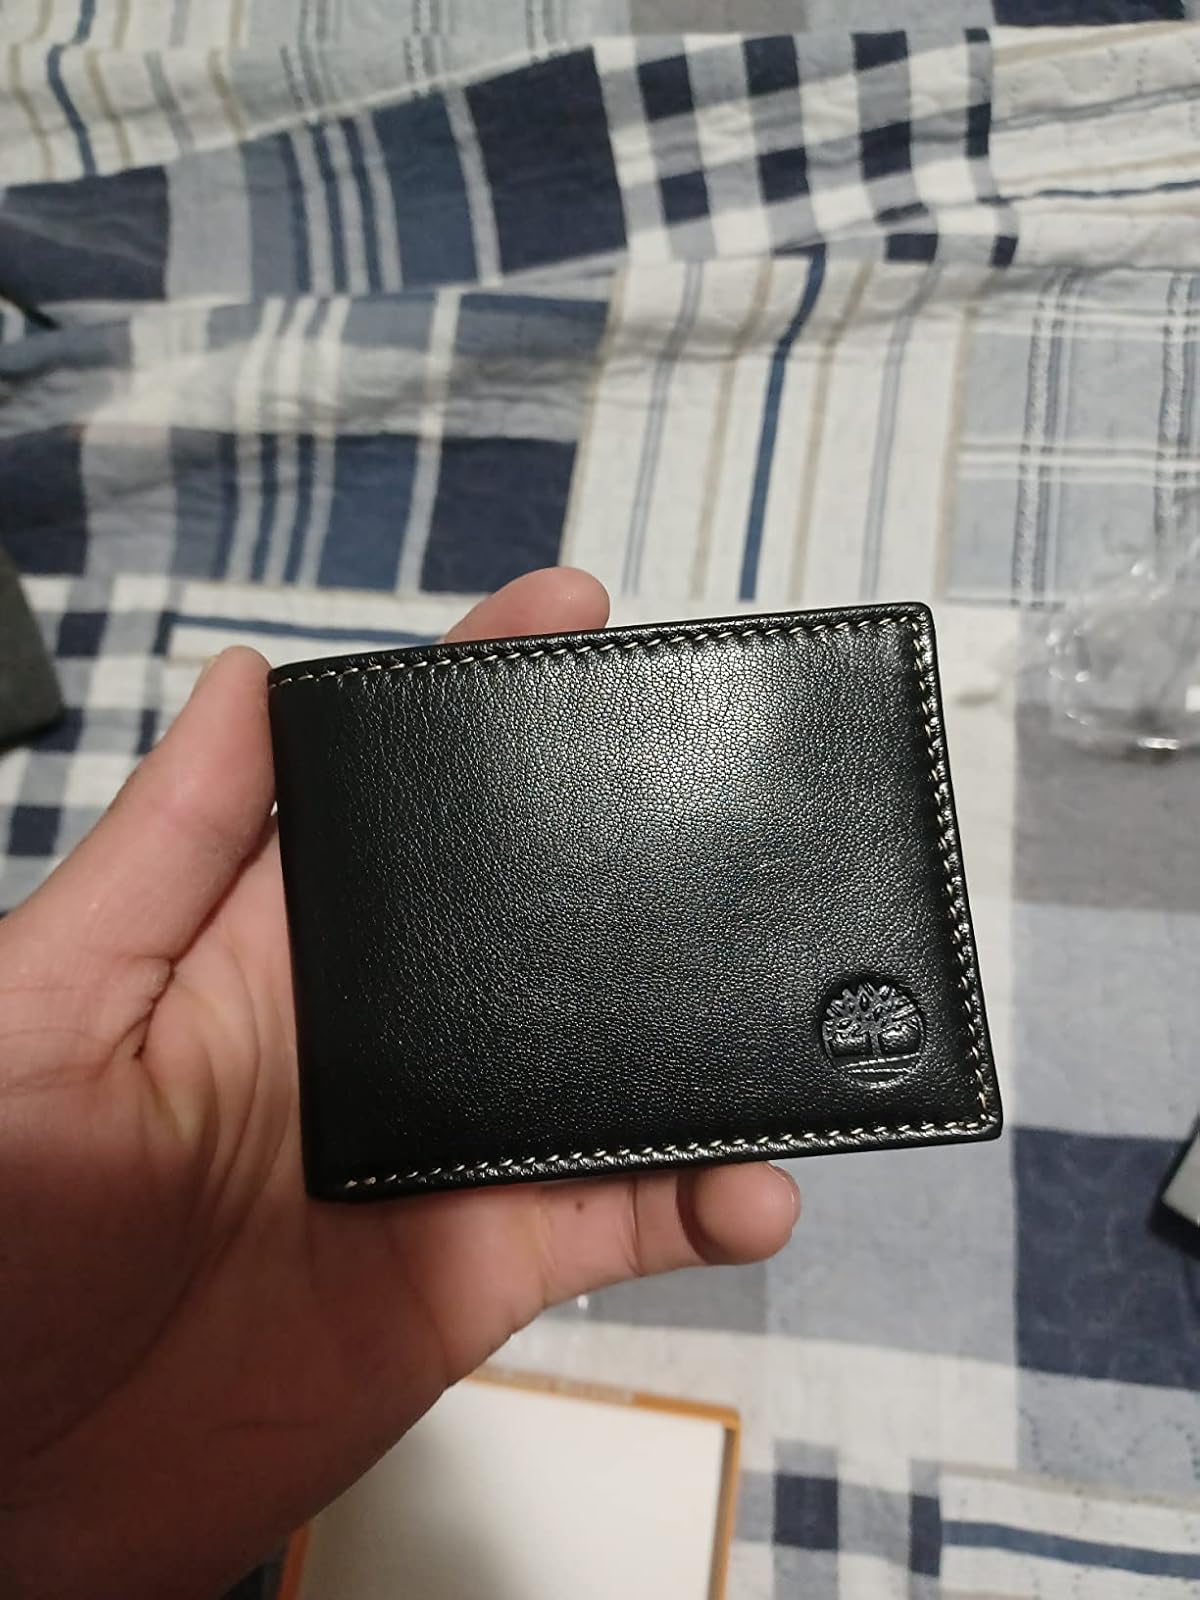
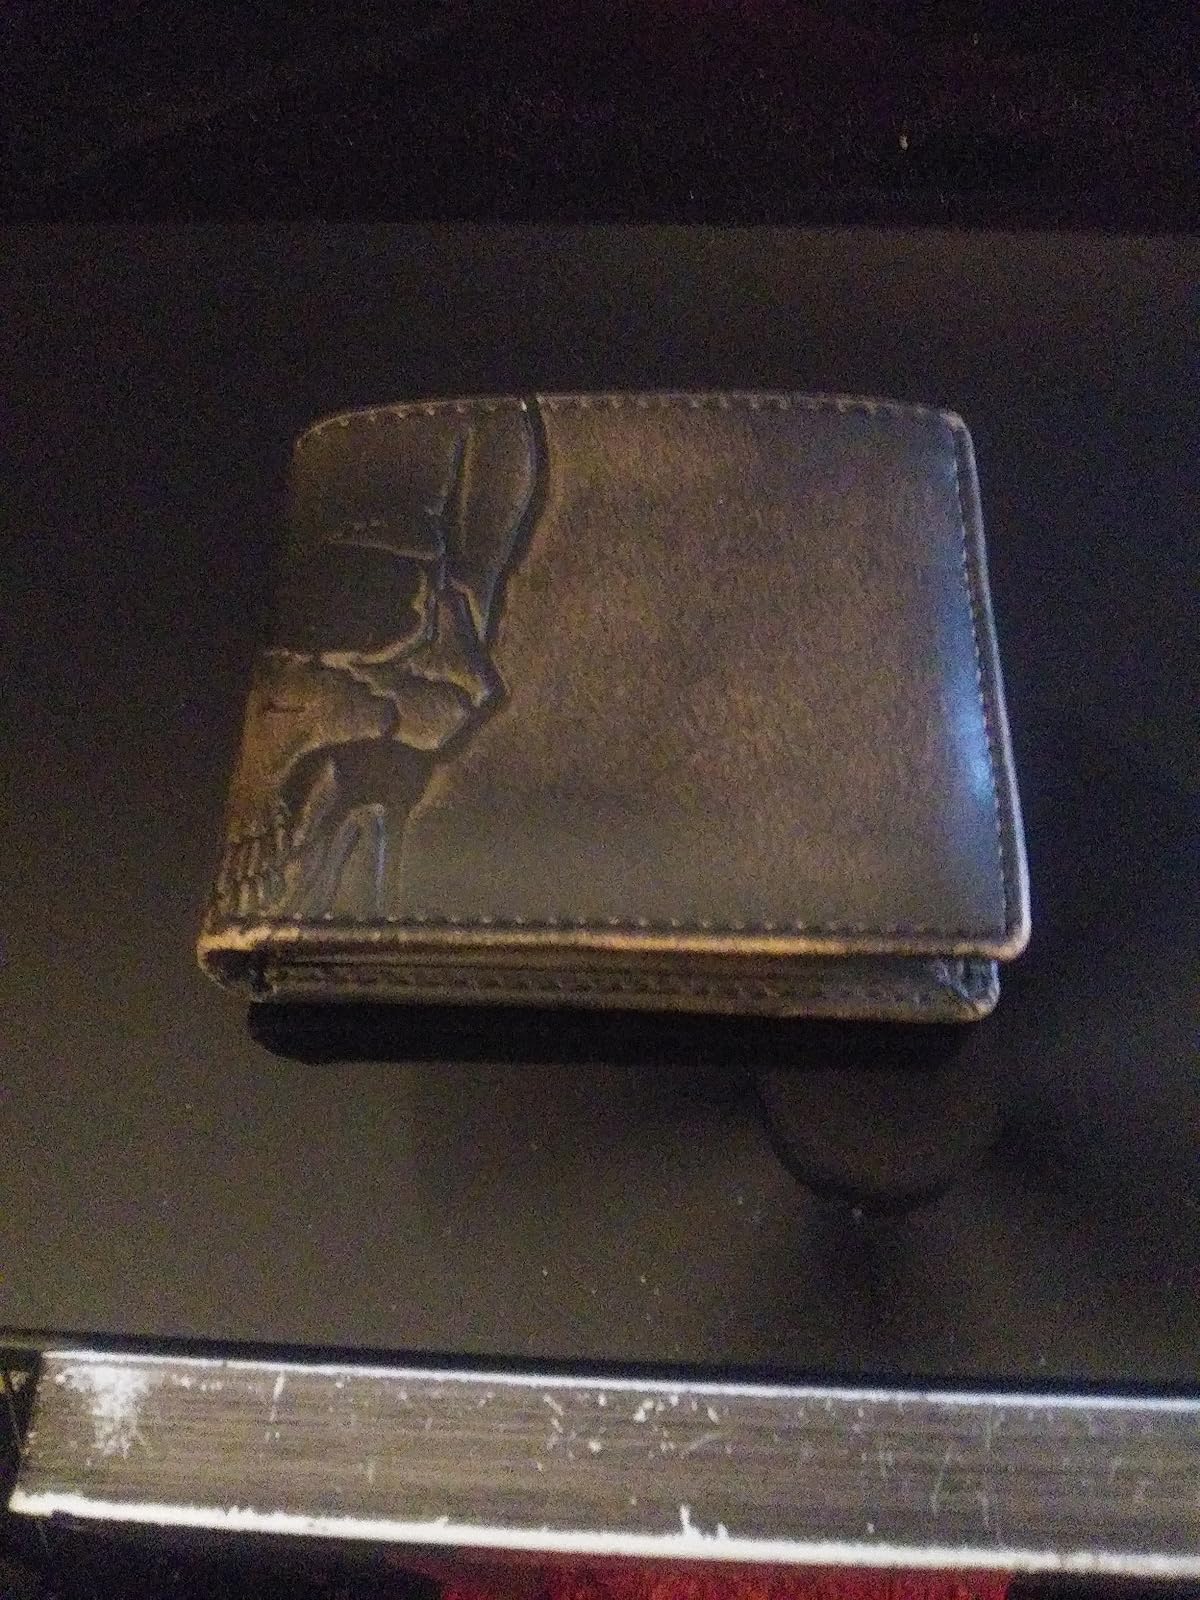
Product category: accessories_wallet
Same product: no